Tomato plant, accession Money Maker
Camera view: vertical (180 deg); turntable rotation: 150 degrees
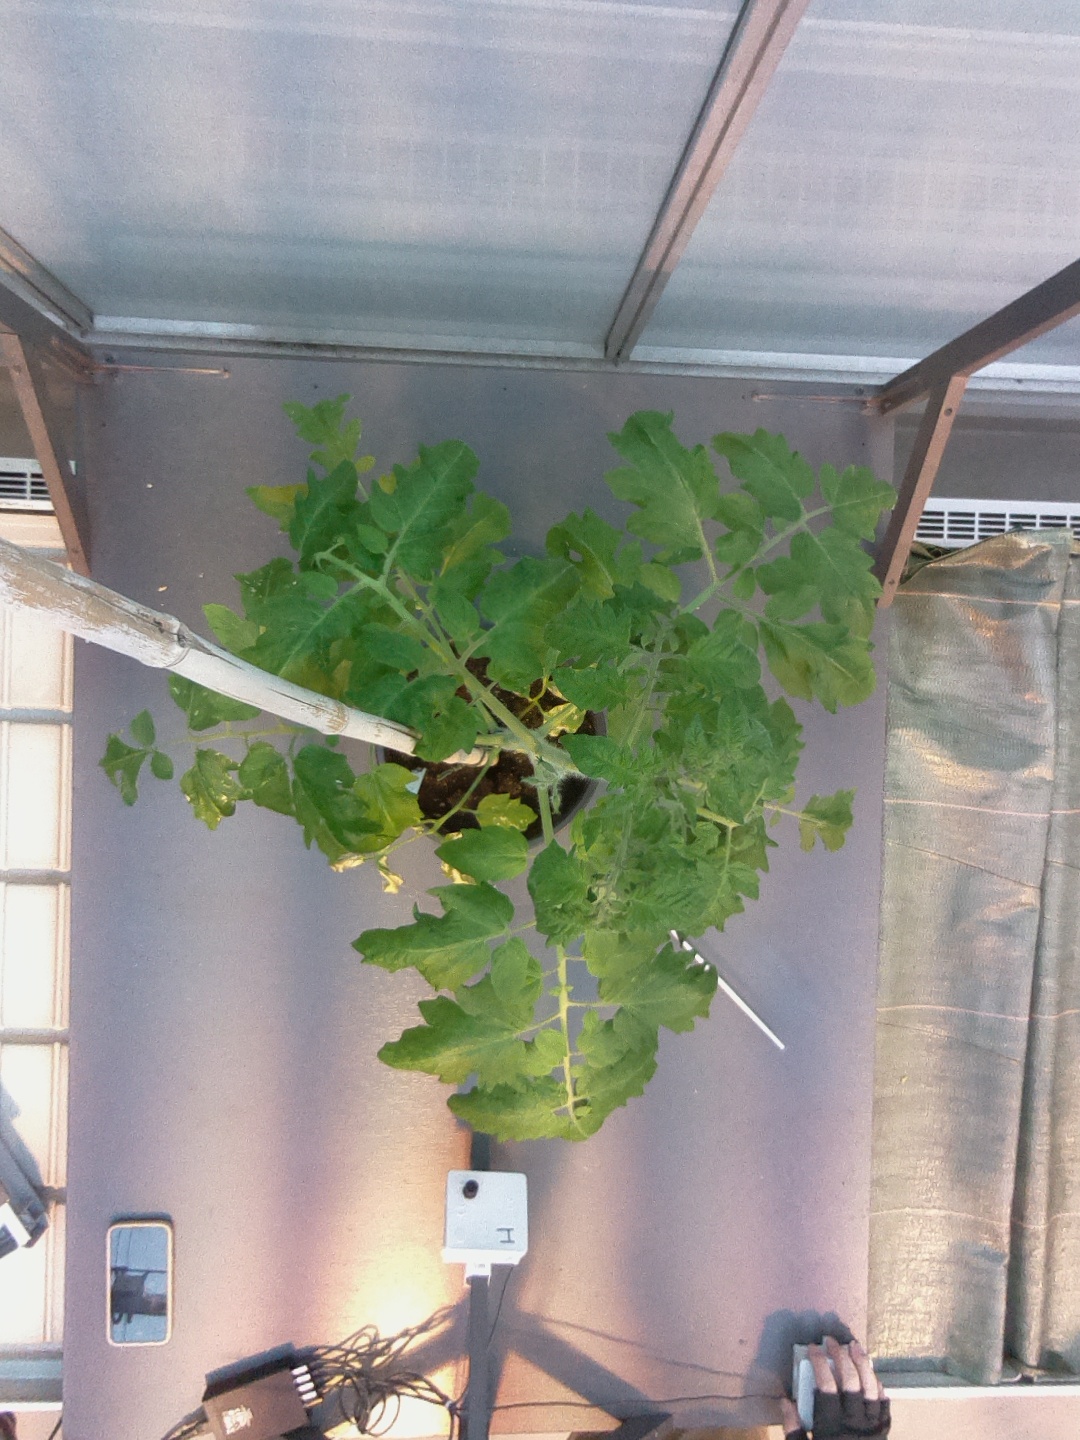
BBCH growth stage 53: 3 inflorescences visible